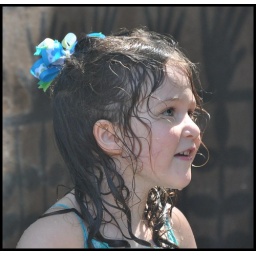
Little girl playing in the water at the zoo